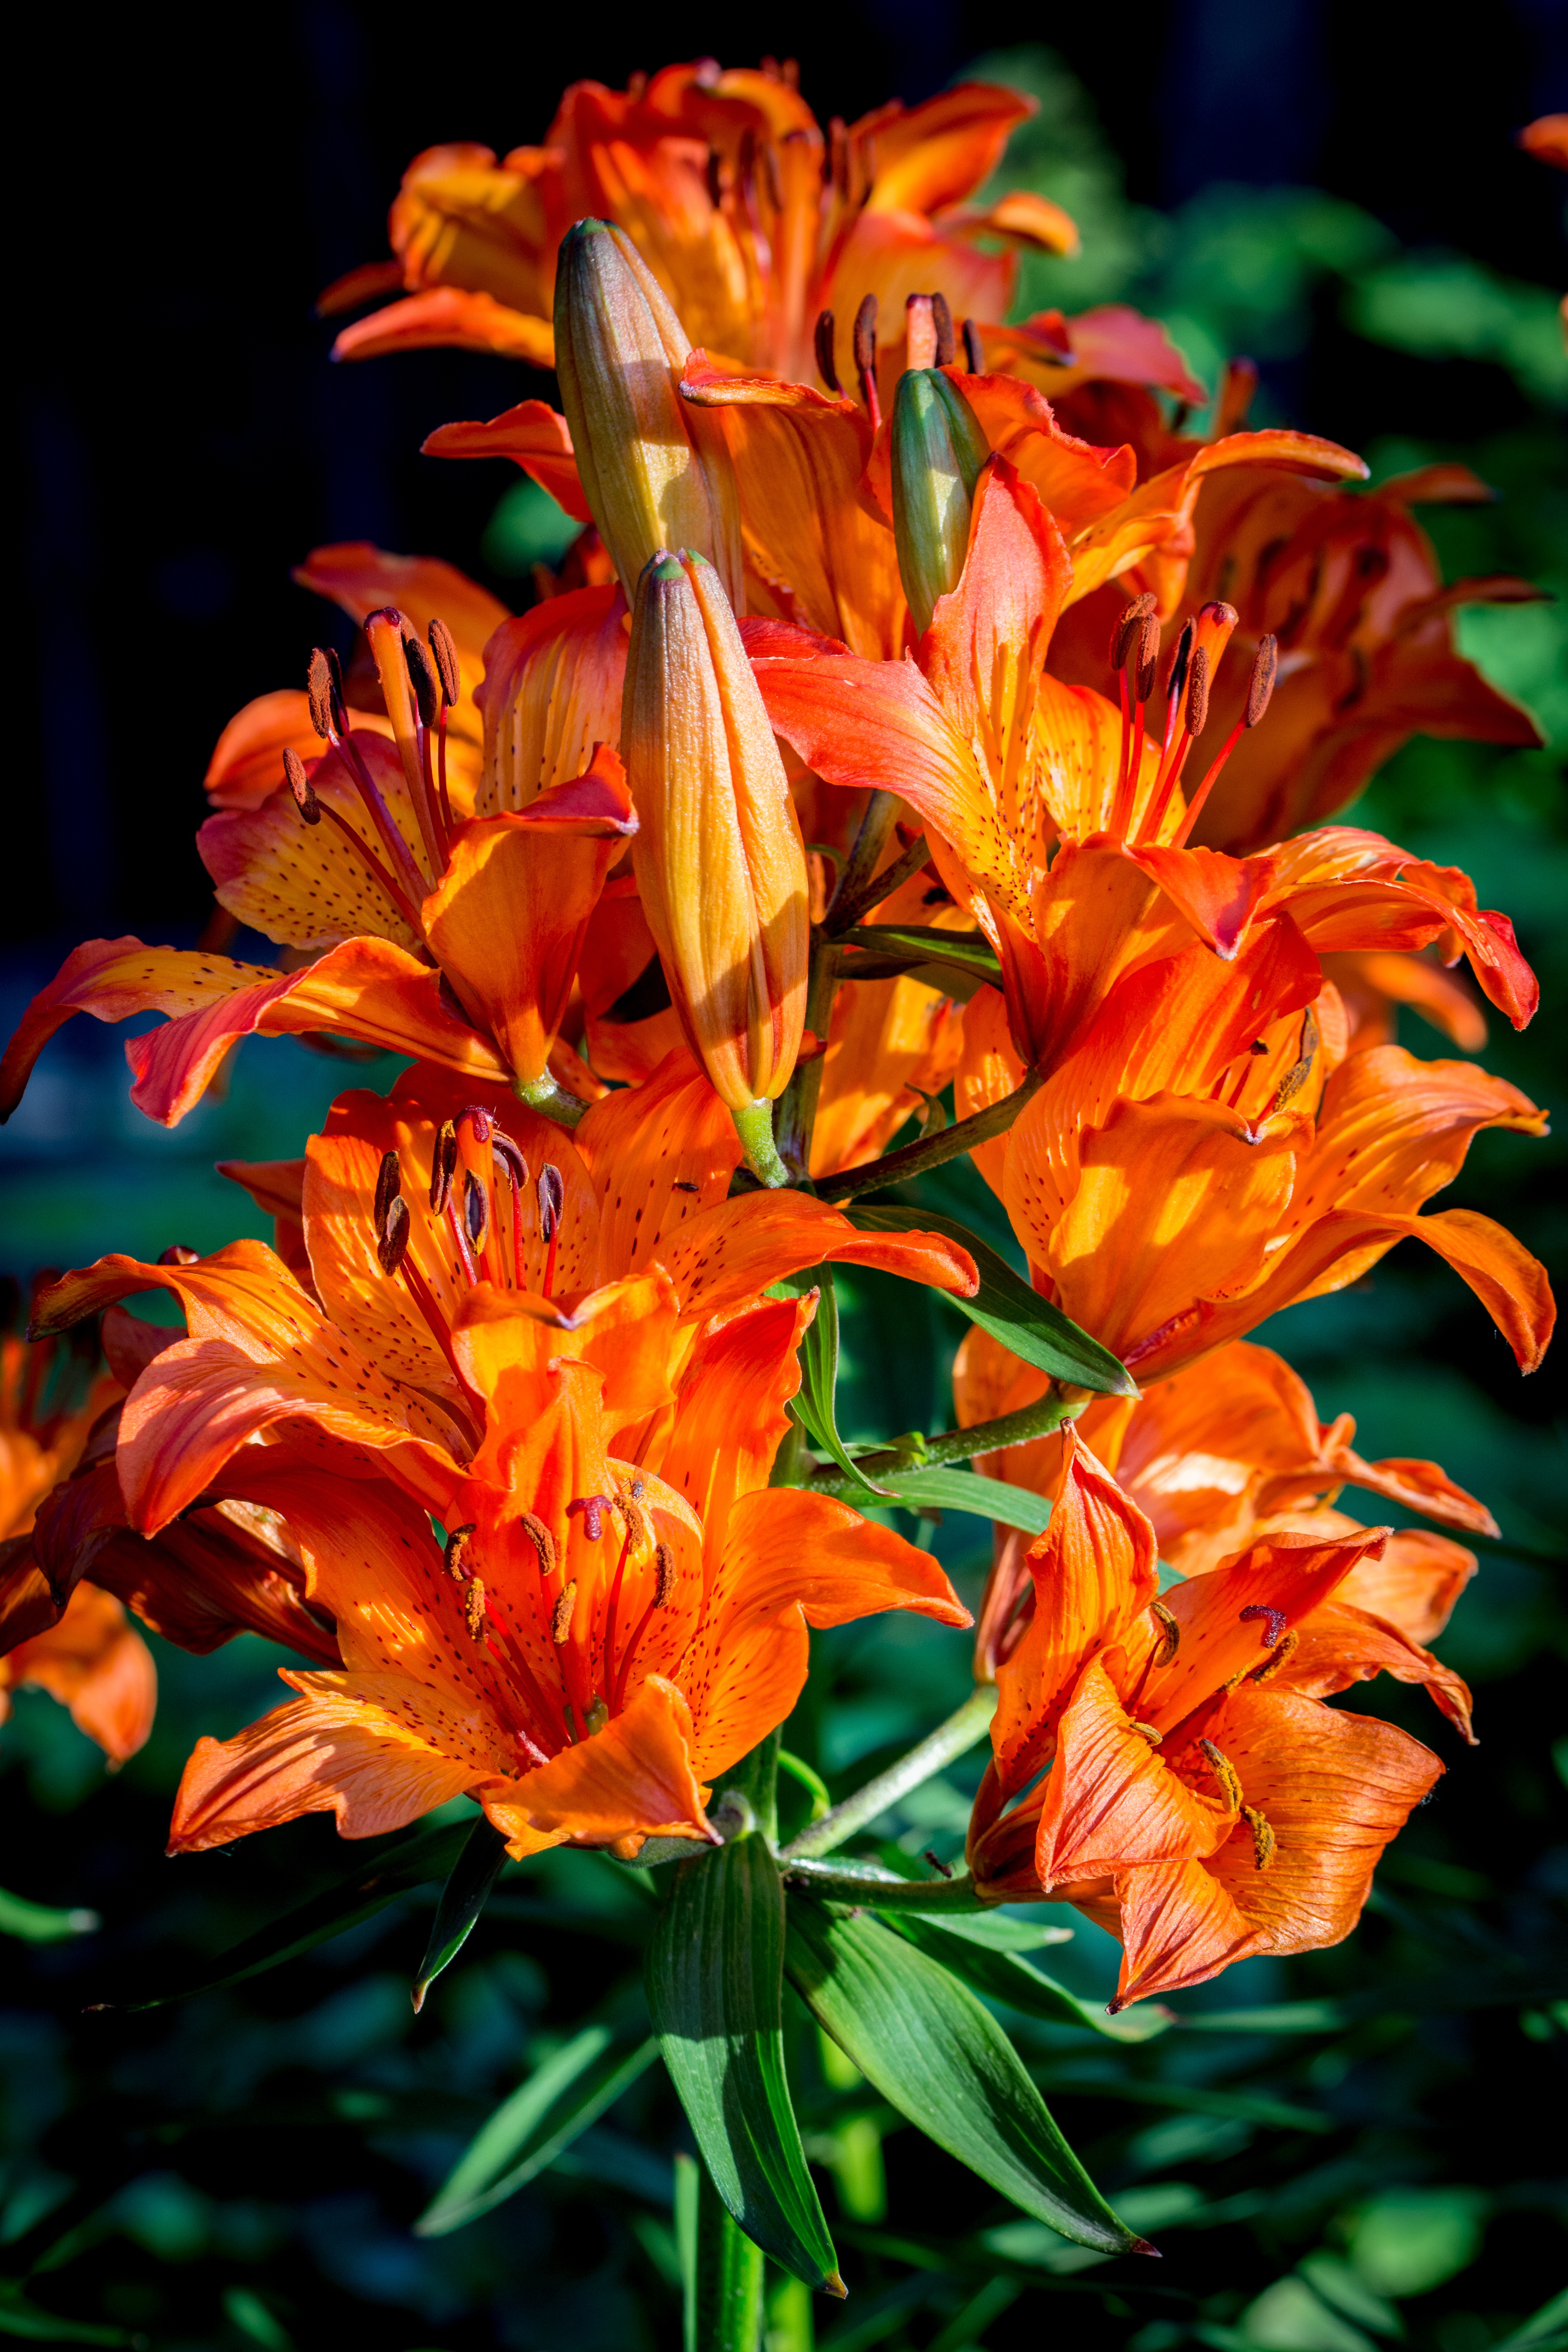
nature, light, plant, leaf, flower, petal, orange, red, botany, flora, petals, shrub, lily, bud, daylily, macro photography, inflorescence, flowering plant, umbel, flower bud, bright red, flower bracts, fire lily, orange lily, lilium bulbiferum, tepal, perianth, feuerlilie, umbel stand, canna lily, peruvian lily, land plant, canna family, alstroemeriaceae